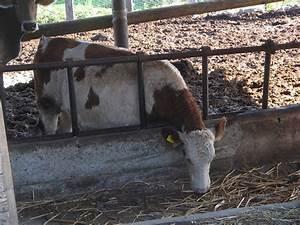
cow